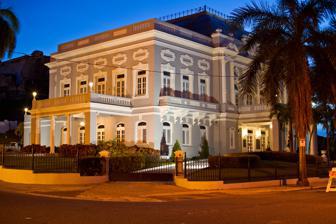
Building: Antiguo Casino de Puerto Rico
Country: Puerto Rico
Year built: 1917
Historic building in San Juan, Puerto Rico United States historic place Antiguo Casino de Puerto Rico U.S. National Register of Historic Places U.S. National Historic Landmark District Contributing Property Puerto Rico Historic Sites and Zones Location 1 Ponce de León Avenue , San Juan, Puerto Rico Coordinates 18°28′5″N 66°6′41″W / 18.46806°N 66.11139°W / 18.46806; -66.11139 Area 0.8 acres (0.32 ha) Built 1917 Architect Montilla & Ferrer Architectural style Beaux Arts Website antiguocasinopr .com Part of Old San Juan Historic District NRHP reference No. 77001554 RNSZH No. 2000-(RMSJ)-00-JP-SH Significant dates Added to NRHP September 22, 1977 Designated RNSZH February 3, 2000 The Antiguo Casino de Puerto Rico , located at Avenida Ponce de León 1 in San Juan, Puerto Rico , is a Beaux Arts architecture style building dating from 1917.  It was listed on the National Register of Historic Places in 1977, and on the Puerto Rico Register of Historic Sites and Zones in 2000. History Detail of roof The Antiguo Casino de Puerto Rico was the brainchild of a group of citizens, known as the Asociación del Casino de Puerto Rico , who requested then San Juan mayor Francisco del Valle Atiles a place to establish a new social club. The building was designed by Montilla & Ferrer and construction began under the supervision of the Del Valle Zeno brothers' firm. Construction for the new building started in 1913, with a budget of $80,000. Lack of funds caused the construction to shut down. Construction restarted in 1914, with the Jiménez y Benítez engineering handling the building work. In 1915, construction was halted once again, It was restarted a year later with sculptor José Albrizzio designing the interior. The Antiguo Casino de Puerto Rico was finally inaugurated on July 24, 1917. During World War II , the building was used as an officers' club by the United States Army . Shortly after the end of the war, in 1946 the building was transferred to the government of Puerto Rico , who turned it into the Escuela Libre de Música Ernesto Ramos Antonini . By 1955, the school was relocated and the building became the first headquarters of the Instituto de Cultura Puertorriqueña , serving in that function until 1970. In the early 80s, the Puerto Rico Department of State converted the building into the Official Reception Center of the Commonwealth of Puerto Rico . In 2010, management of the facility was turned to the Puerto Rico Convention District Authority, a government agency of Puerto Rico . The Convention District Authority manages a number of facilities in the Convention Center District , in San Juan, Puerto Rico , including the Puerto Rico Convention Center . Features Designed in a Beaux Arts style, the Antiguo Casino features gardens, balconies, moldings, white marble floors, and a grand central staircase. One of its distinguished features is the ballroom's twelve- foot chandelier . The building is also known for its use of mirrors in the interior decoration. The building has become a popular venue for weddings , particularly destination weddings, quinceañeras and corporate events. Gallery Image from 1921 Antiguo Casino de Puerto Rico at night Antiguo Casino de Puerto Rico in 2013 Casino at end of nearby street References